Small nucleolar RNA SNORA19

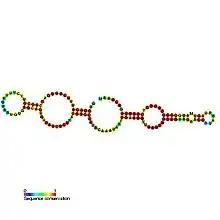
Predicted secondary structure and sequence conservation of SNORA19

In molecular biology, SNORA19 (also known as ACA19) is a member of the H/ACA class of small nucleolar RNA that guide the sites of modification of uridines to pseudouridines.